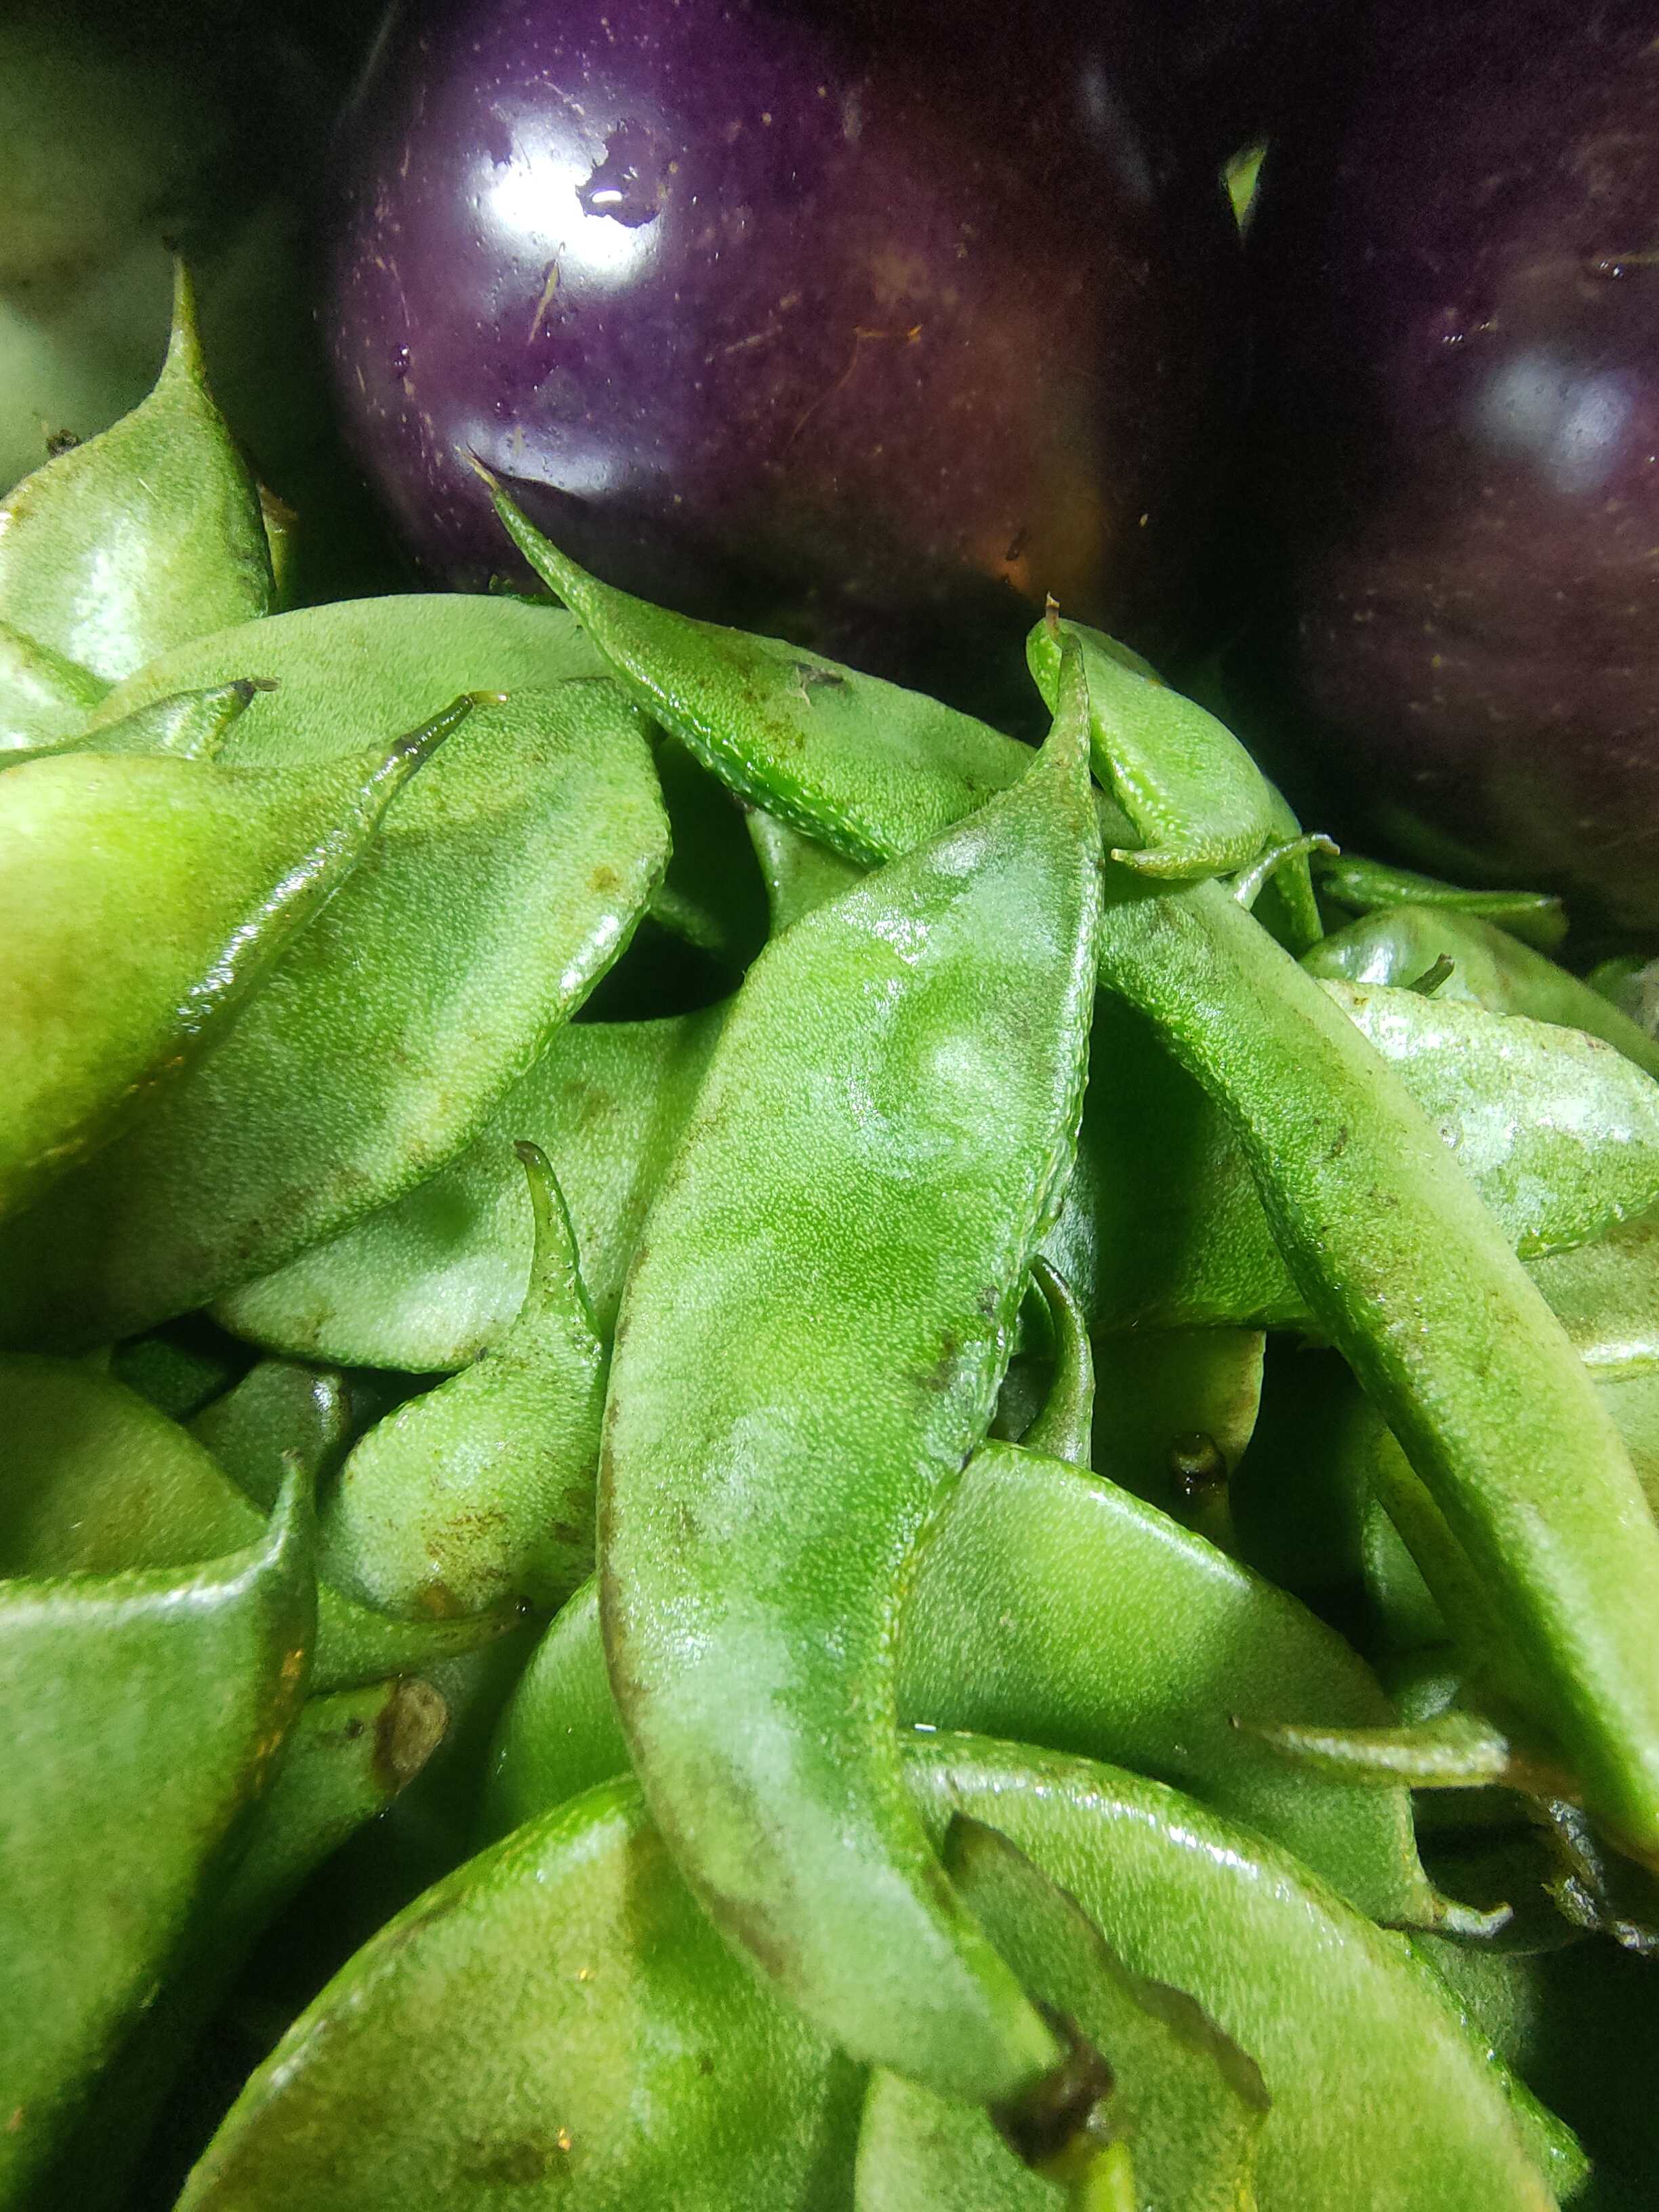
Label: Lablab purpureus